Thomas Bennett Community College

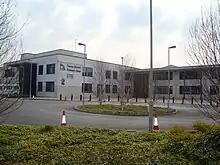
New buildings of Thomas Bennett Community College

The masterplan for Crawley New Town set aside the campus for the split-site school in the south-west corner of the neighbourhood of Tilgate between the A23 and Tilgate Forest. The campus contained both the Thomas Bennett school and the local primary school – Desmond Anderson School. In 1965, Thomas bennet was the largest comprehensive school in Great Britain.